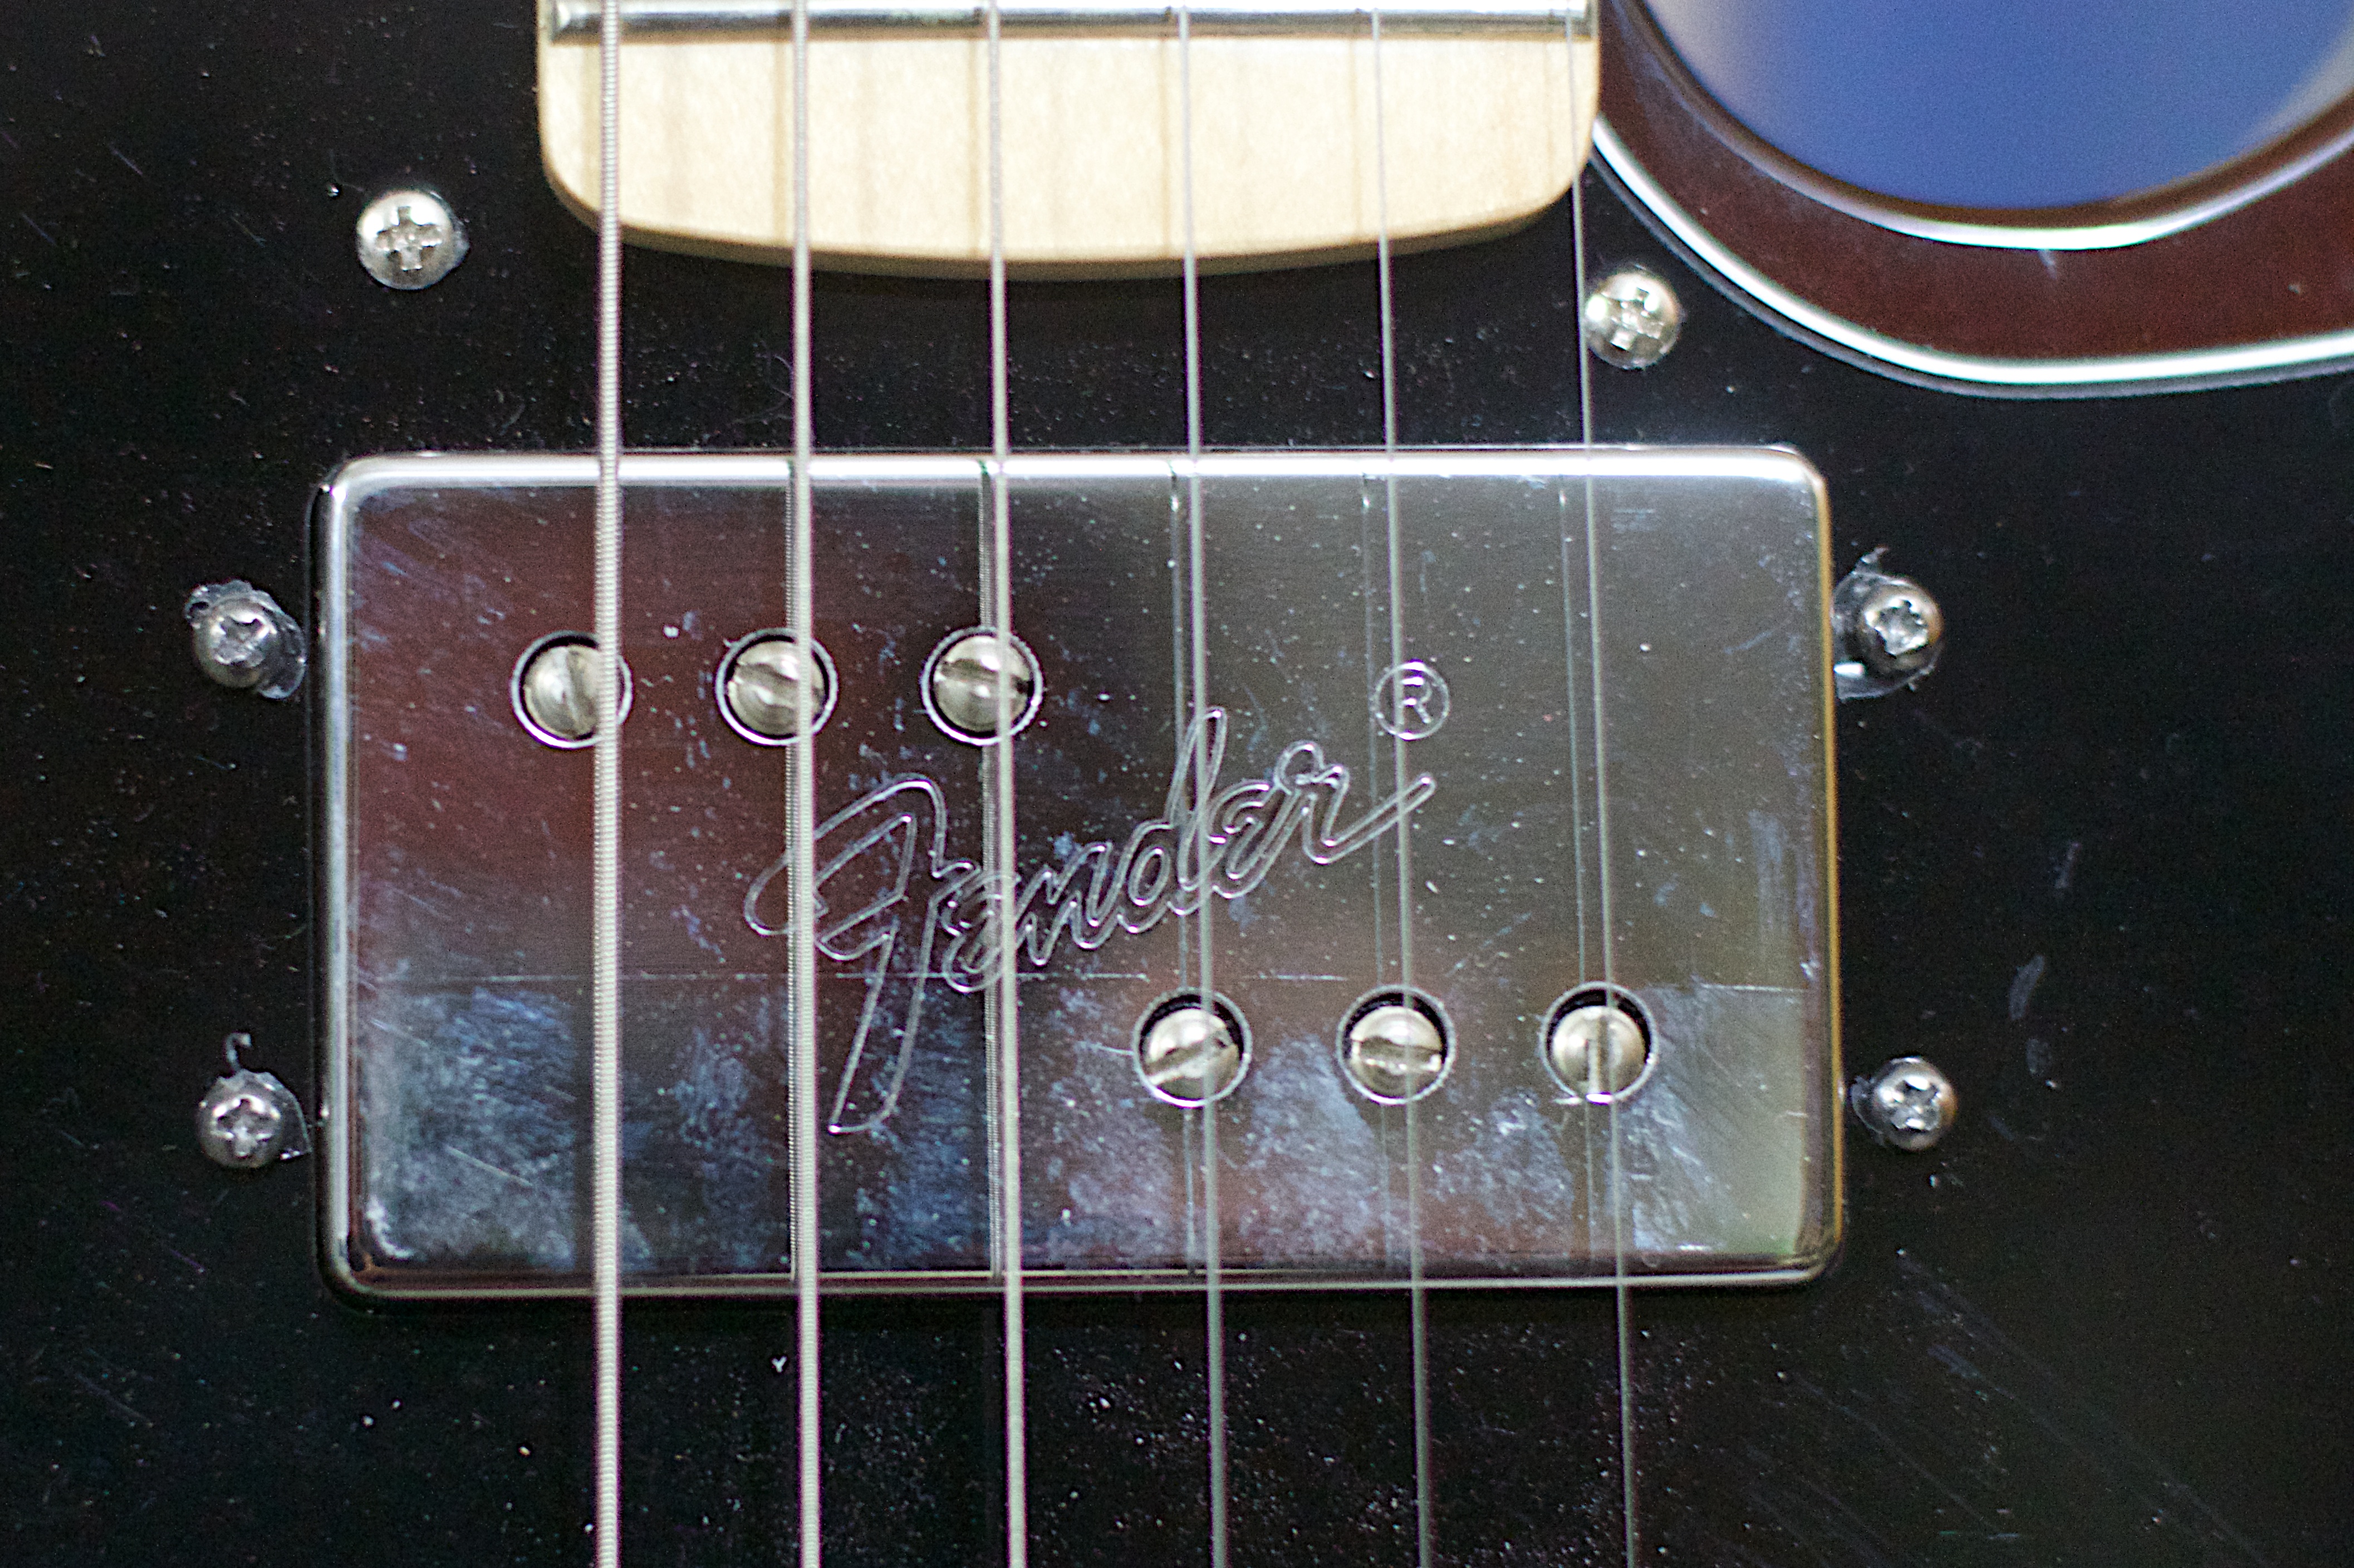
guitar, musical instrument, plucked string instruments, acoustic guitar, electric guitar, string instrument, bass guitar